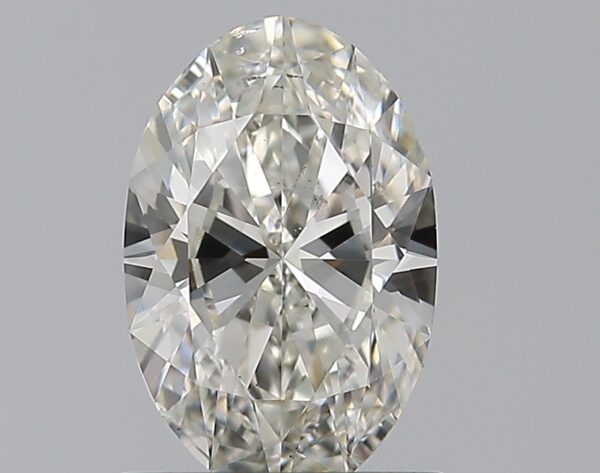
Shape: oval
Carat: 0.79
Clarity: SI1
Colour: I
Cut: EX
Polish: EX
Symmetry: VG
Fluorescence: F
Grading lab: GIA
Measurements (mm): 7.74 x 5.03 x 3.05